Elina Svitolina career statistics

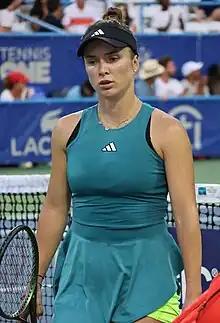
Ukrainian player Elina Svitolina at the 2023 Washington Open

"Only main-draw results in WTA Tour, Grand Slam tournaments, Fed Cup/Billie Jean King Cup and Olympic Games are included in win–loss records."